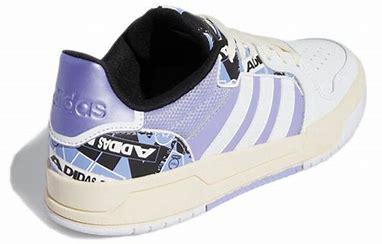
Brand: adidas
Model: NEO Entrap Skate